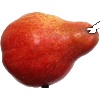
Label: red_pear